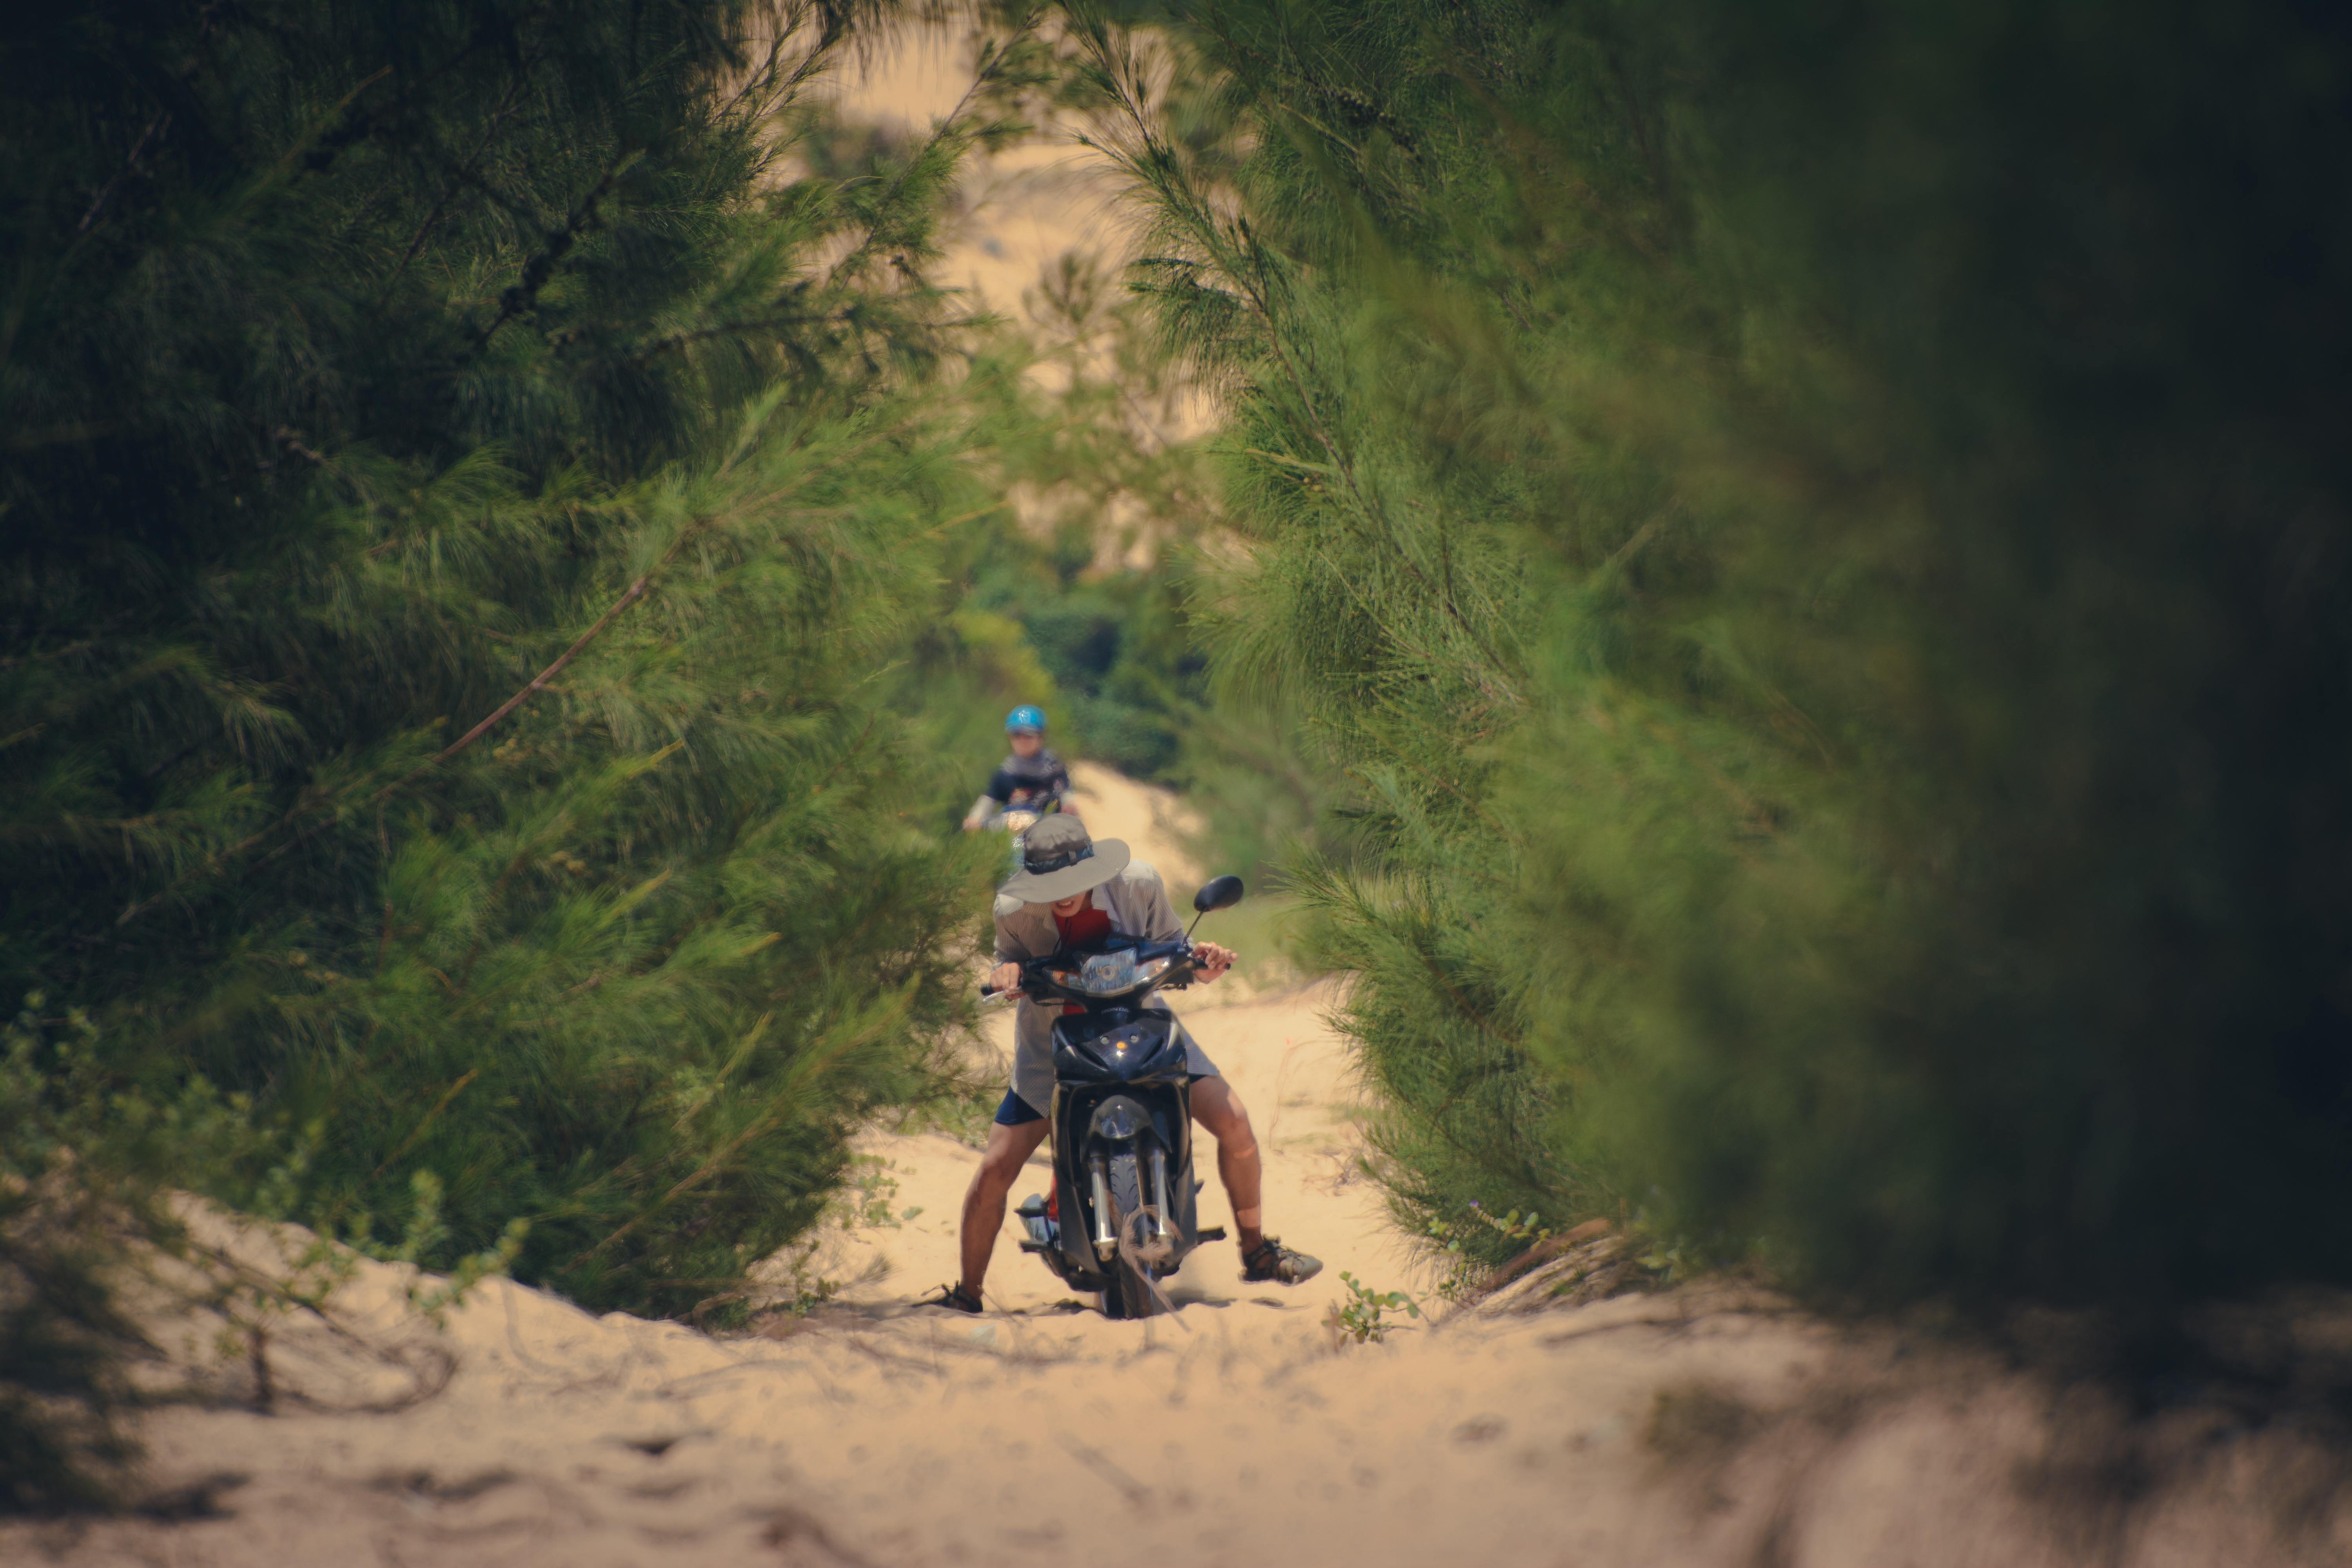
man, beach, tree, nature, sand, wilderness, people, road, trail, wheel, desert, adventure, bicycle, bike, summer, vacation, travel, recreation, rider, wildlife, wild, young, green, vehicle, youth, motocross, action, soil, dust, freedom, extreme, extreme sport, motorbike, tourism, lifestyle, life, mountain bike, riding, cycling, competition, men, downhill, deep, biking, scene, offroad, active, dangerous, freeride, screenshot, mountain biking, trying, cycle sport, downhill mountain biking